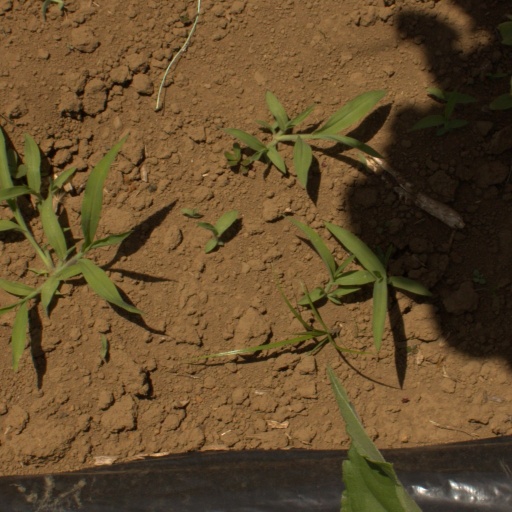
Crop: Jerusalem artichoke